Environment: real
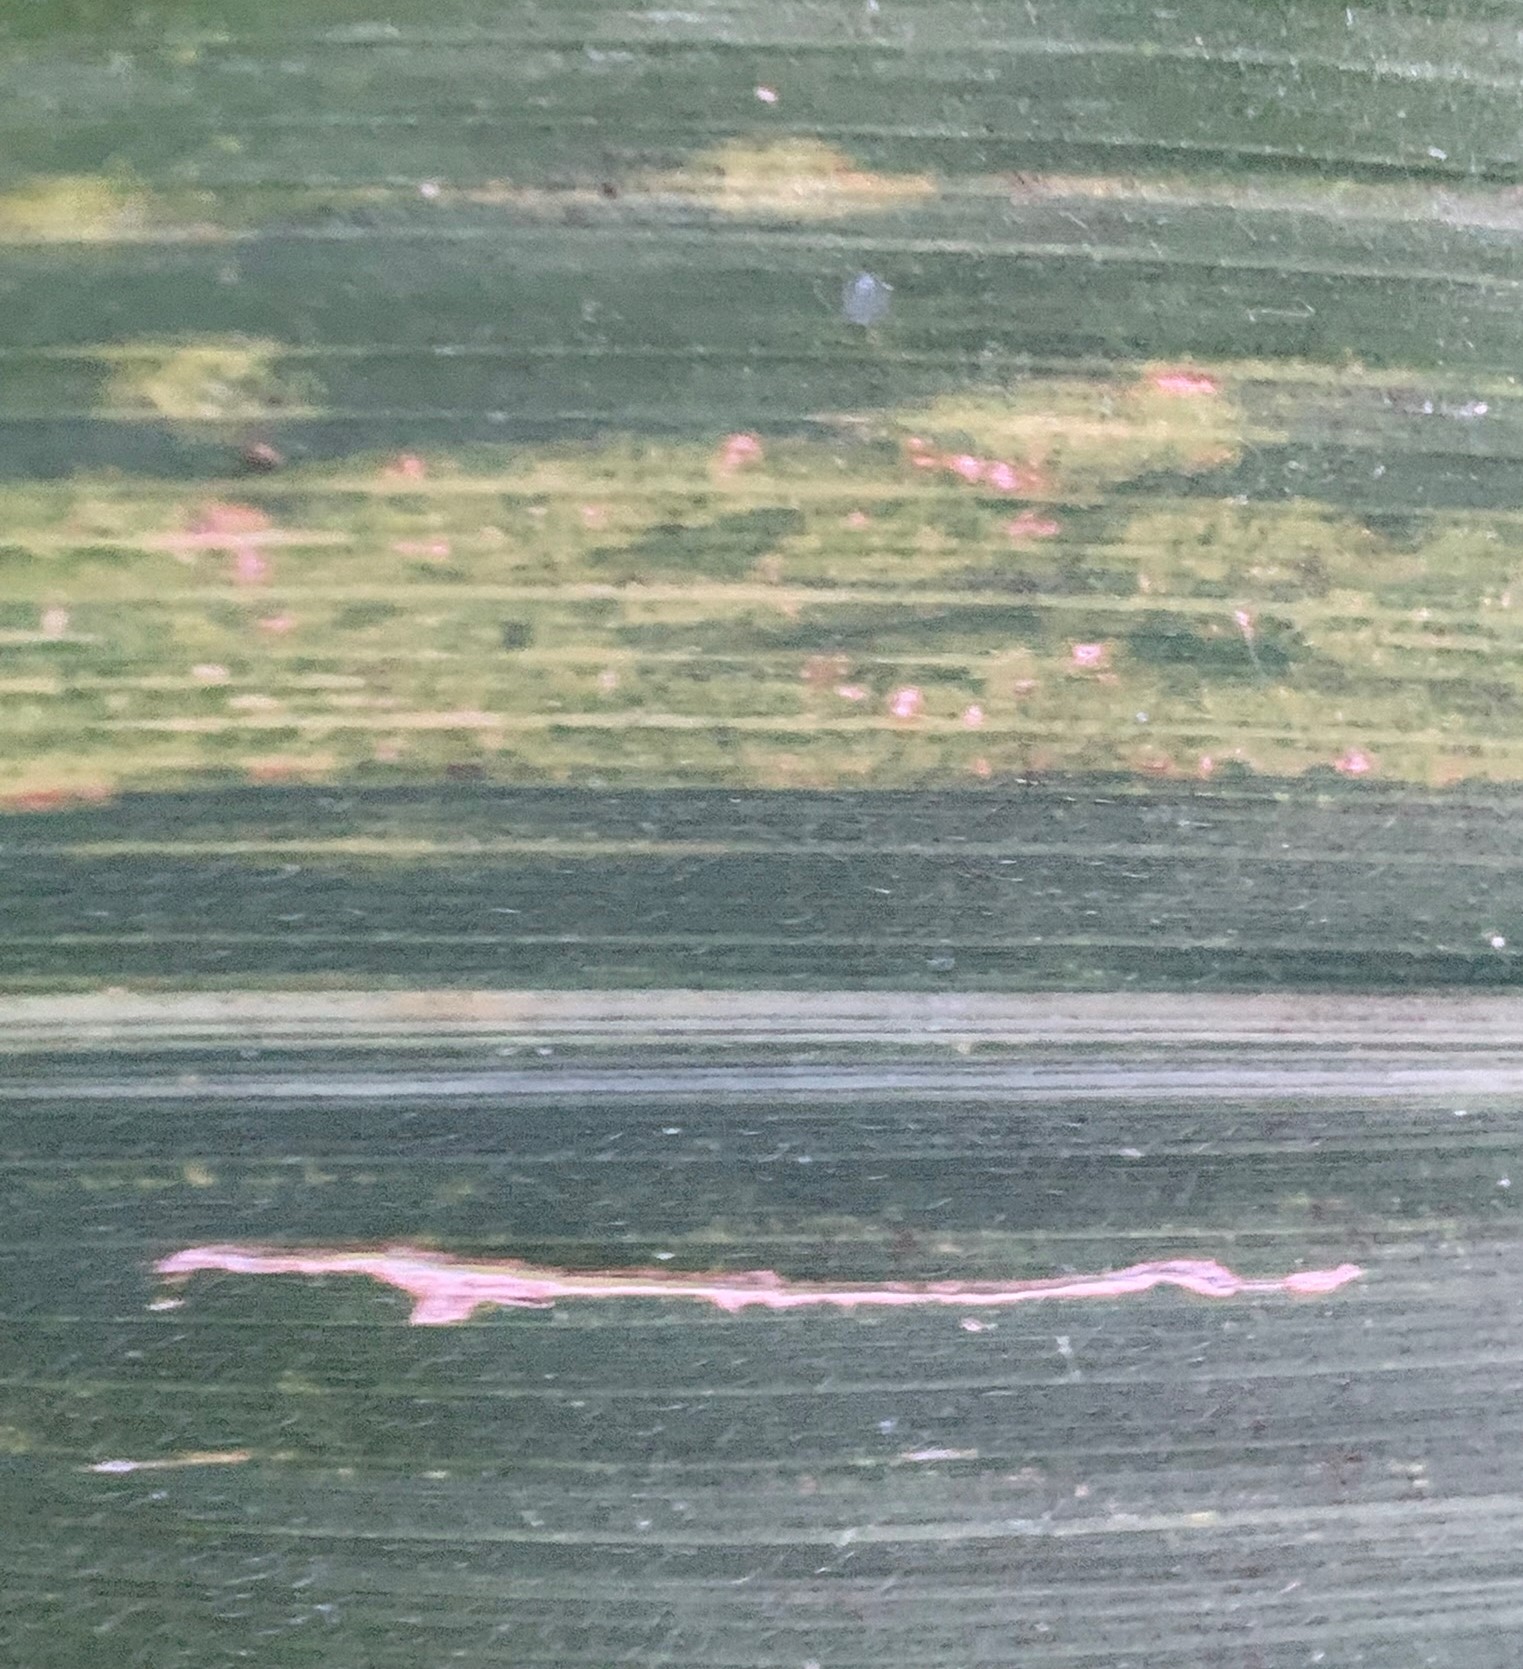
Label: lethal_necrosis